Kurt Meyer

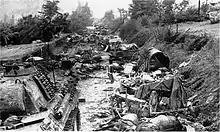
Destroyed German equipment in the Falaise Pocket

In early 1943, Meyer's reconnaissance battalion participated in the Third Battle of Kharkov. He reportedly ordered the destruction of a village during the fighting around Kharkov and the murder of all its inhabitants. Different accounts of the events exist, though they share a general outline. Meyer was awarded the Knight's Cross with Oak Leaves for a successful attack on the village of Yefremovka (Jefremowka) on 20 February 1943, where his forces took no prisoners and killed about 1500 Soviet soldiers. After the war, a former SS man described an incident which took place on Meyer's orders in Jefremowka in March 1943, following its occupation. Billeted in the village, the eyewitness heard a pistol shot at 10:30 in the morning. He ran to the door and saw an SS commander who demanded to see the company commander. When the latter arrived, the SS commander shouted: "On the orders of Meyer, this town is to be levelled to the ground, because this morning armed civilians attacked this locality." He then shot a 25-year-old woman who was cooking the German's lunch. According to the testimony, the Waffen-SS men killed all the inhabitants of the village and set fire to their homes.